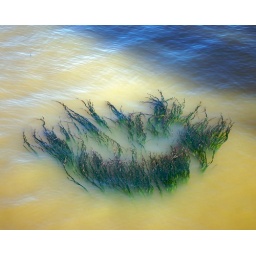
The translucency of the blades of sea grass against the coffee and cream-colored water and the angle of the sun caught my attention.